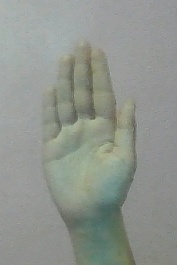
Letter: seen